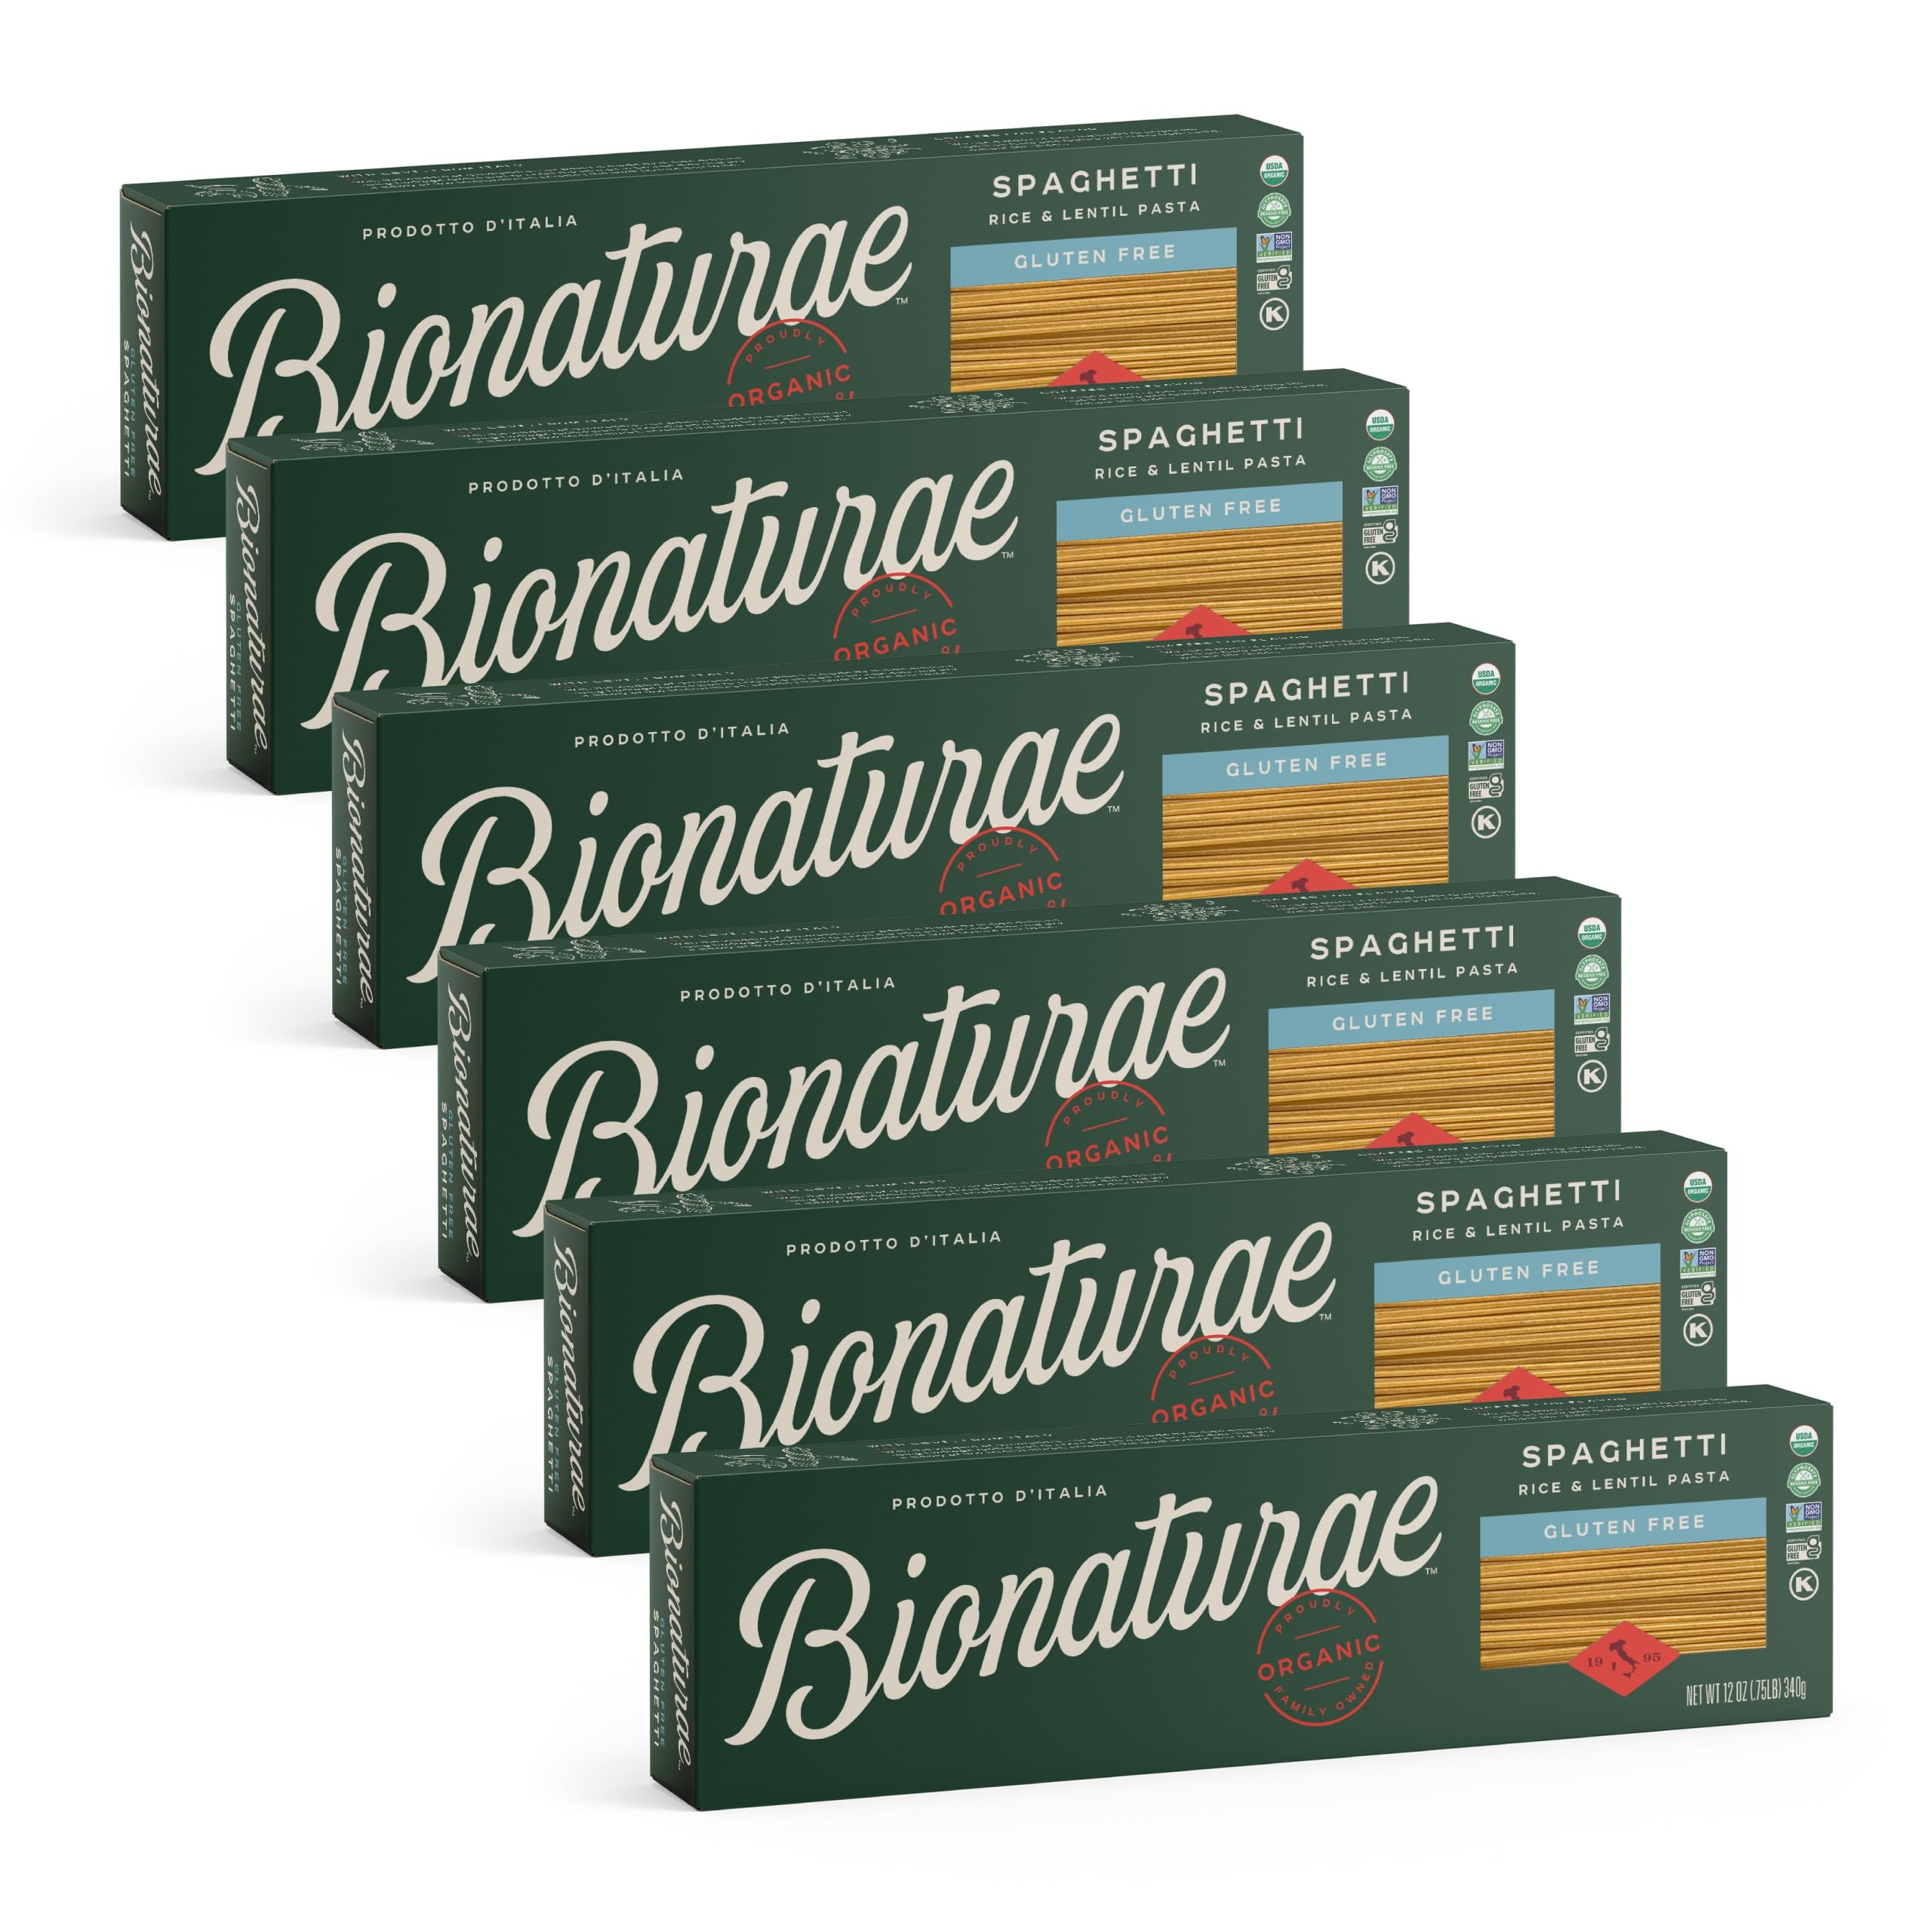
Item Name: Bionaturae Spaghetti Pasta Noodles - Gluten Free Spaghetti Pasta, Rice & Lentil Pasta, Kosher, High Protein, Non-GMO, USDA Certified, Gluten Free Spaghetti Noodles, Crafted in Italy - 12 Oz, 6 Pack
Bullet Point 1: ORGANIC SPAGHETTI PASTA - Gluten free noodles made with just rice & lentils. 8g of protein per serving, no soy, added starches or gums. Free of milk, eggs, fish, shellfish, peanuts, & tree nuts
Bullet Point 2: GLUTEN FREE - Eating gluten free pasta does not mean sacrificing taste, texture, and nutrition anymore. Enjoy our new recipe with added protein and the same great texture
Bullet Point 3: QUICK AND EASY TO COOK - Our Rice & Lentil Brown Rice Spaghetti Pasta cooks quickly to provide you with a delicious al dente noodle that can be served with any sauce
Bullet Point 4: MADE THE TRADITIONAL ITALIAN WAY - Dried slowly at low temperatures to preserve a superior flavor & pressed through bronze dies for course & firm texture. Made in a dedicated gluten free facility
Bullet Point 5: OUR STORY - Bionaturae is embraced by American consumers as the premier brand of organic foods from Italy. We have remained a family-oriented with a heartfelt devotion to quality and tradition
Value: 72.0
Unit: Ounce

Price: 6.49